Aleksey Ostapenko

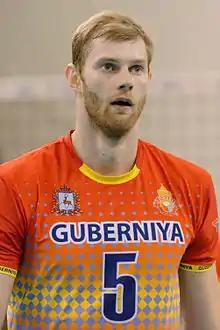
Ostapenko in 2014

Aleksey Aleksandrovich Ostapenko (born 26 May 1986) is a volleyball player from Russia.